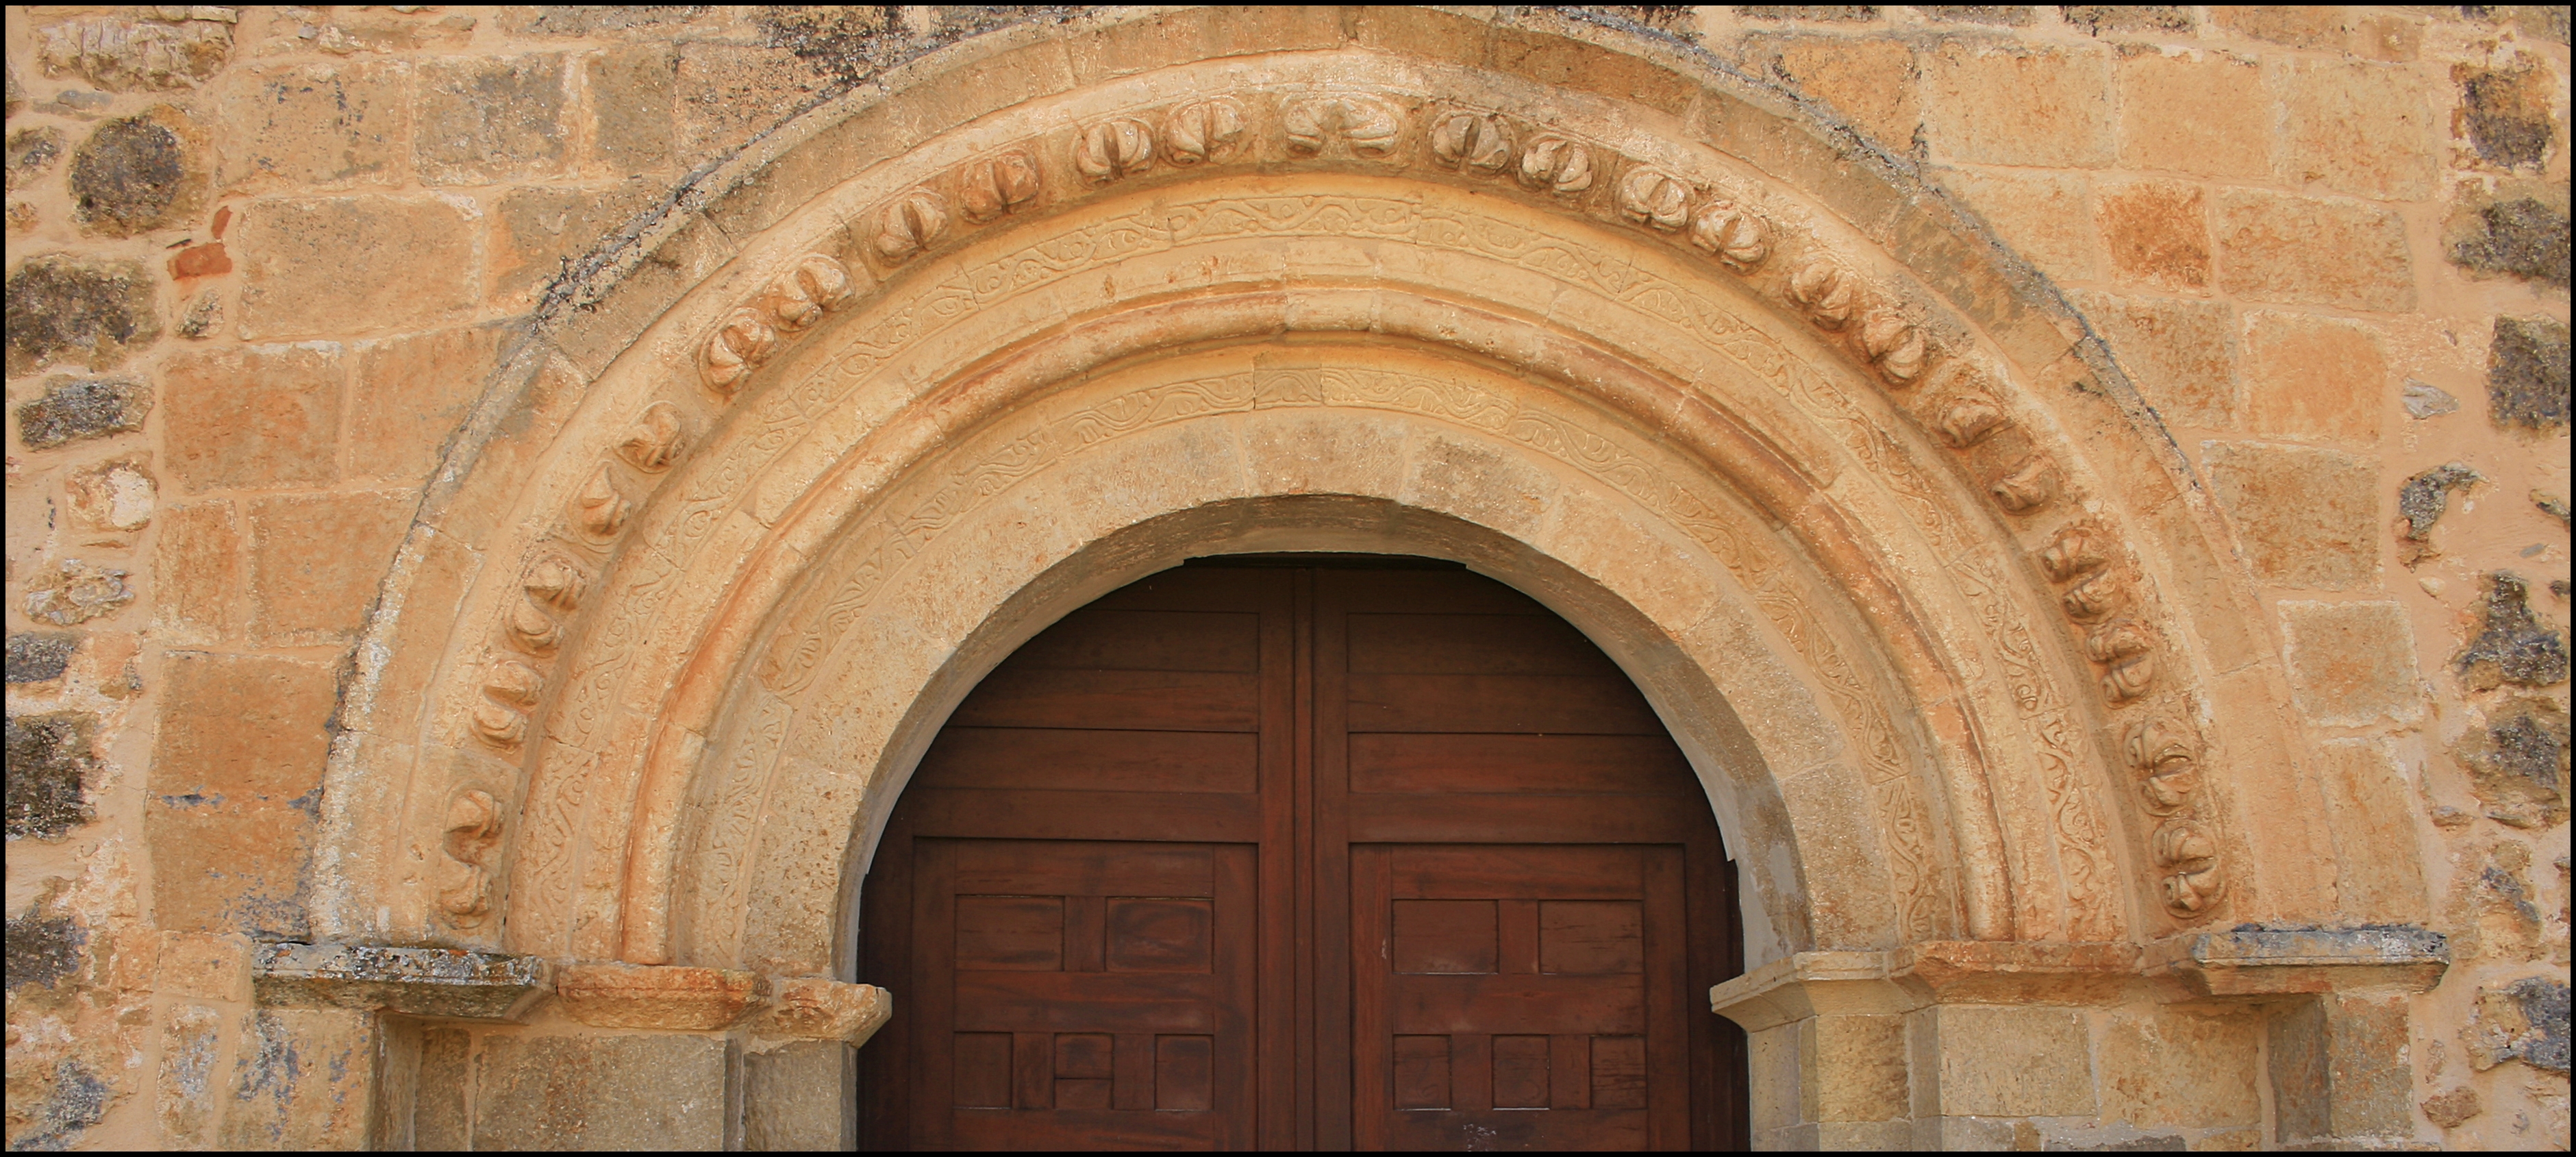
architecture, window, building, arch, facade, brick, place of worship, spain, monastery, symmetry, castilla, soria, romanico, miguel, magarcia, lafuentona, castillayleon, espana, calata azor, ermitadelasoledad, ancient history